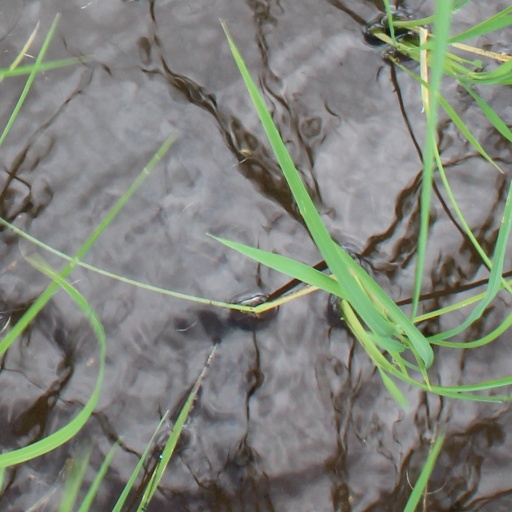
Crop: rice